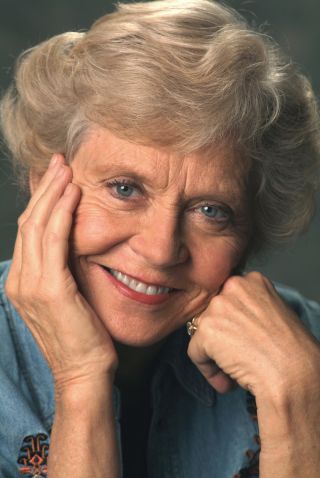
Gender: women